Kirby Puckett

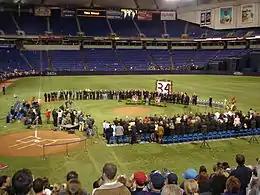
Former manager Tom Kelly surrounded by former teammates Dan Gladden, Jim "Mudcat" Grant, and Kent Hrbek, Hall of Famer Harmon Killebrew, and friends at the Memorial at the Metrodome on March 12, 2006

On the morning of March 5, 2006, Puckett suffered a massive hemorrhagic stroke at the home he shared with his fiancée, Jodi Olson. He underwent emergency surgery that day to relieve pressure on his brain; however, the surgery failed, and his former teammates and coaches were notified the following morning that his death was near. Many, including 1991 Twins teammates Shane Mack and Kent Hrbek, flew to Phoenix to be at his bedside during his final hours along with Puckett's two children. His fiancée never left his side. Puckett died at the age of 45 on March 6 shortly after being disconnected from life support.